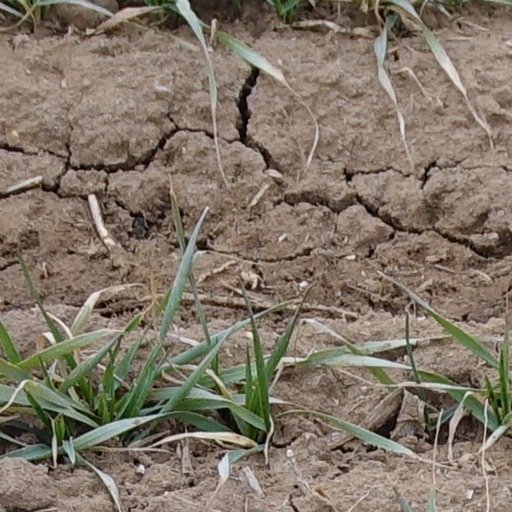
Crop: wheat